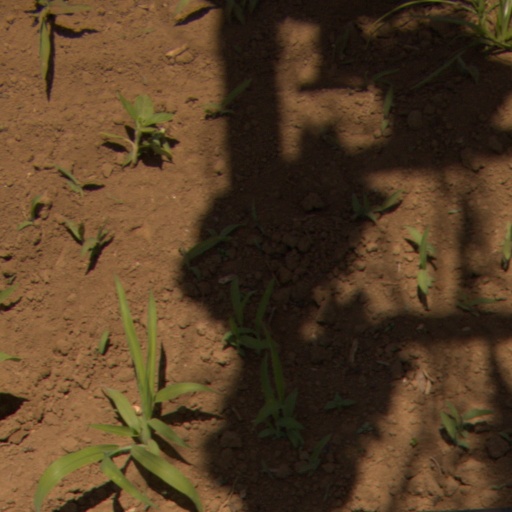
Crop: Jerusalem artichoke